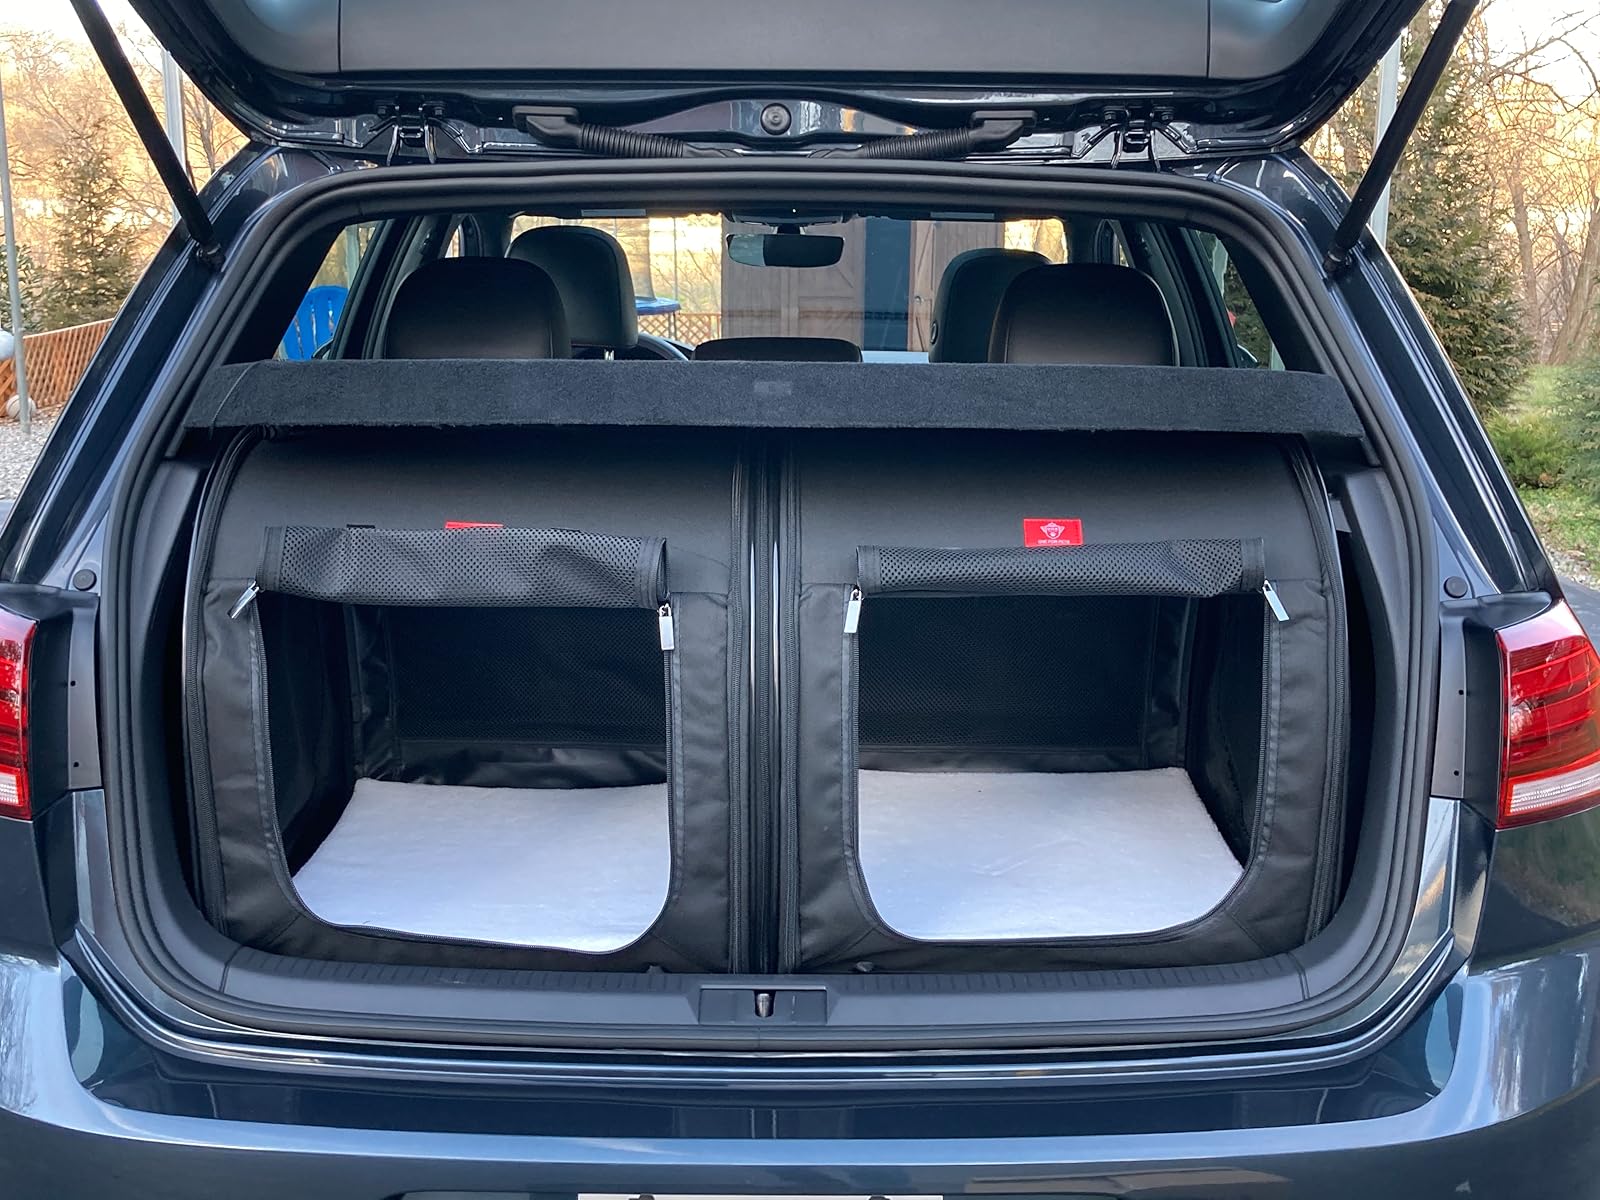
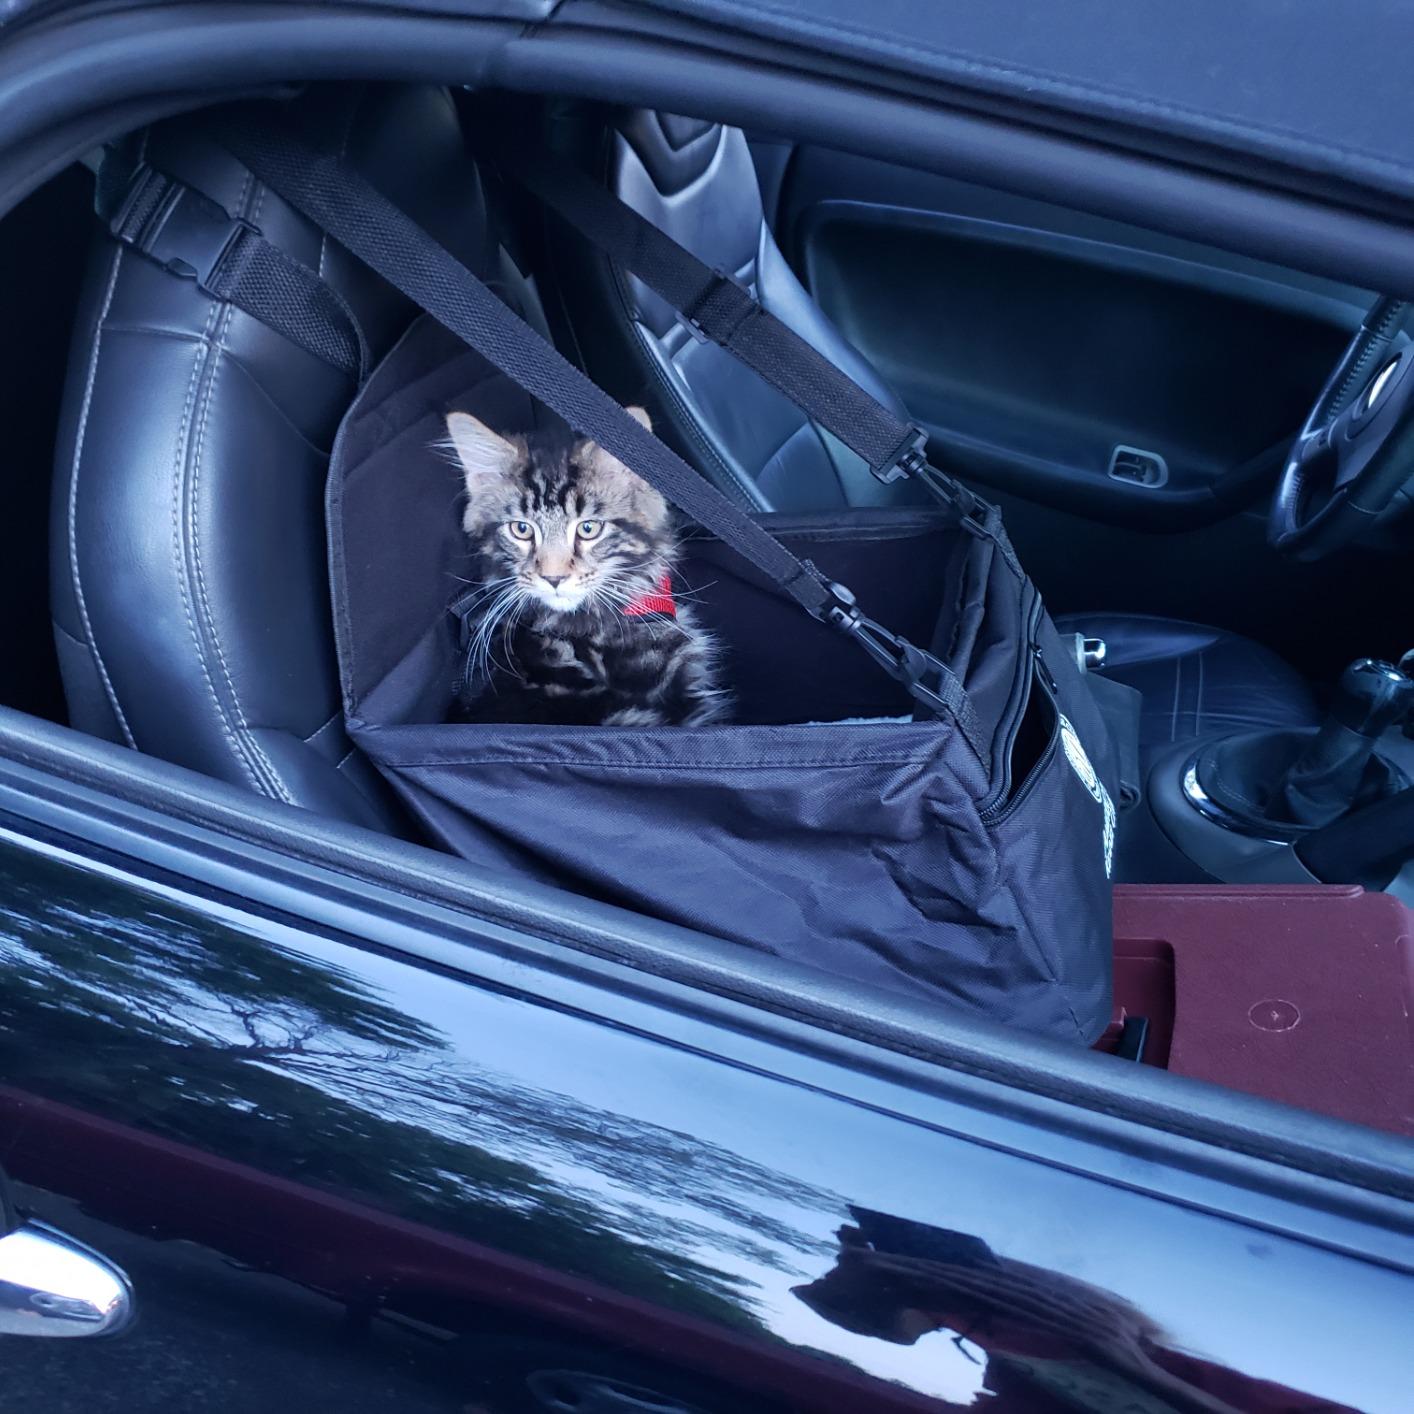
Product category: items_kennel
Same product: no